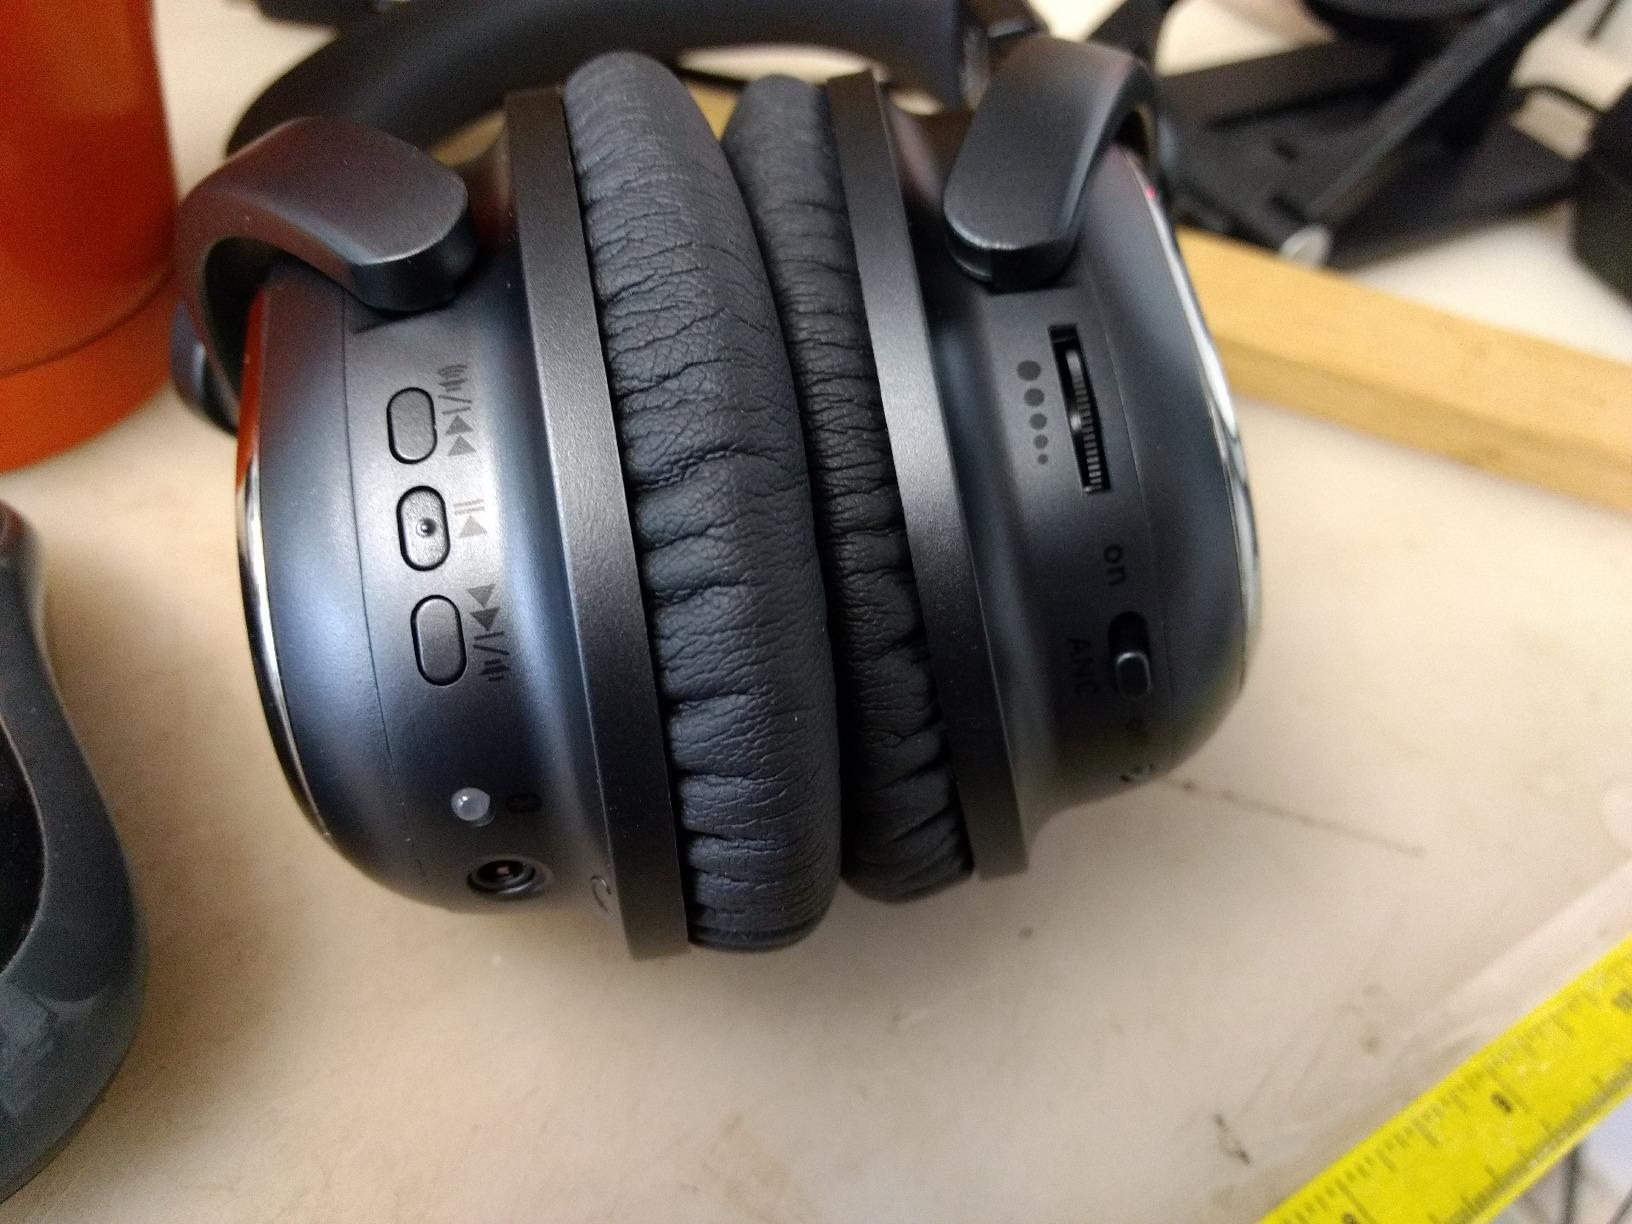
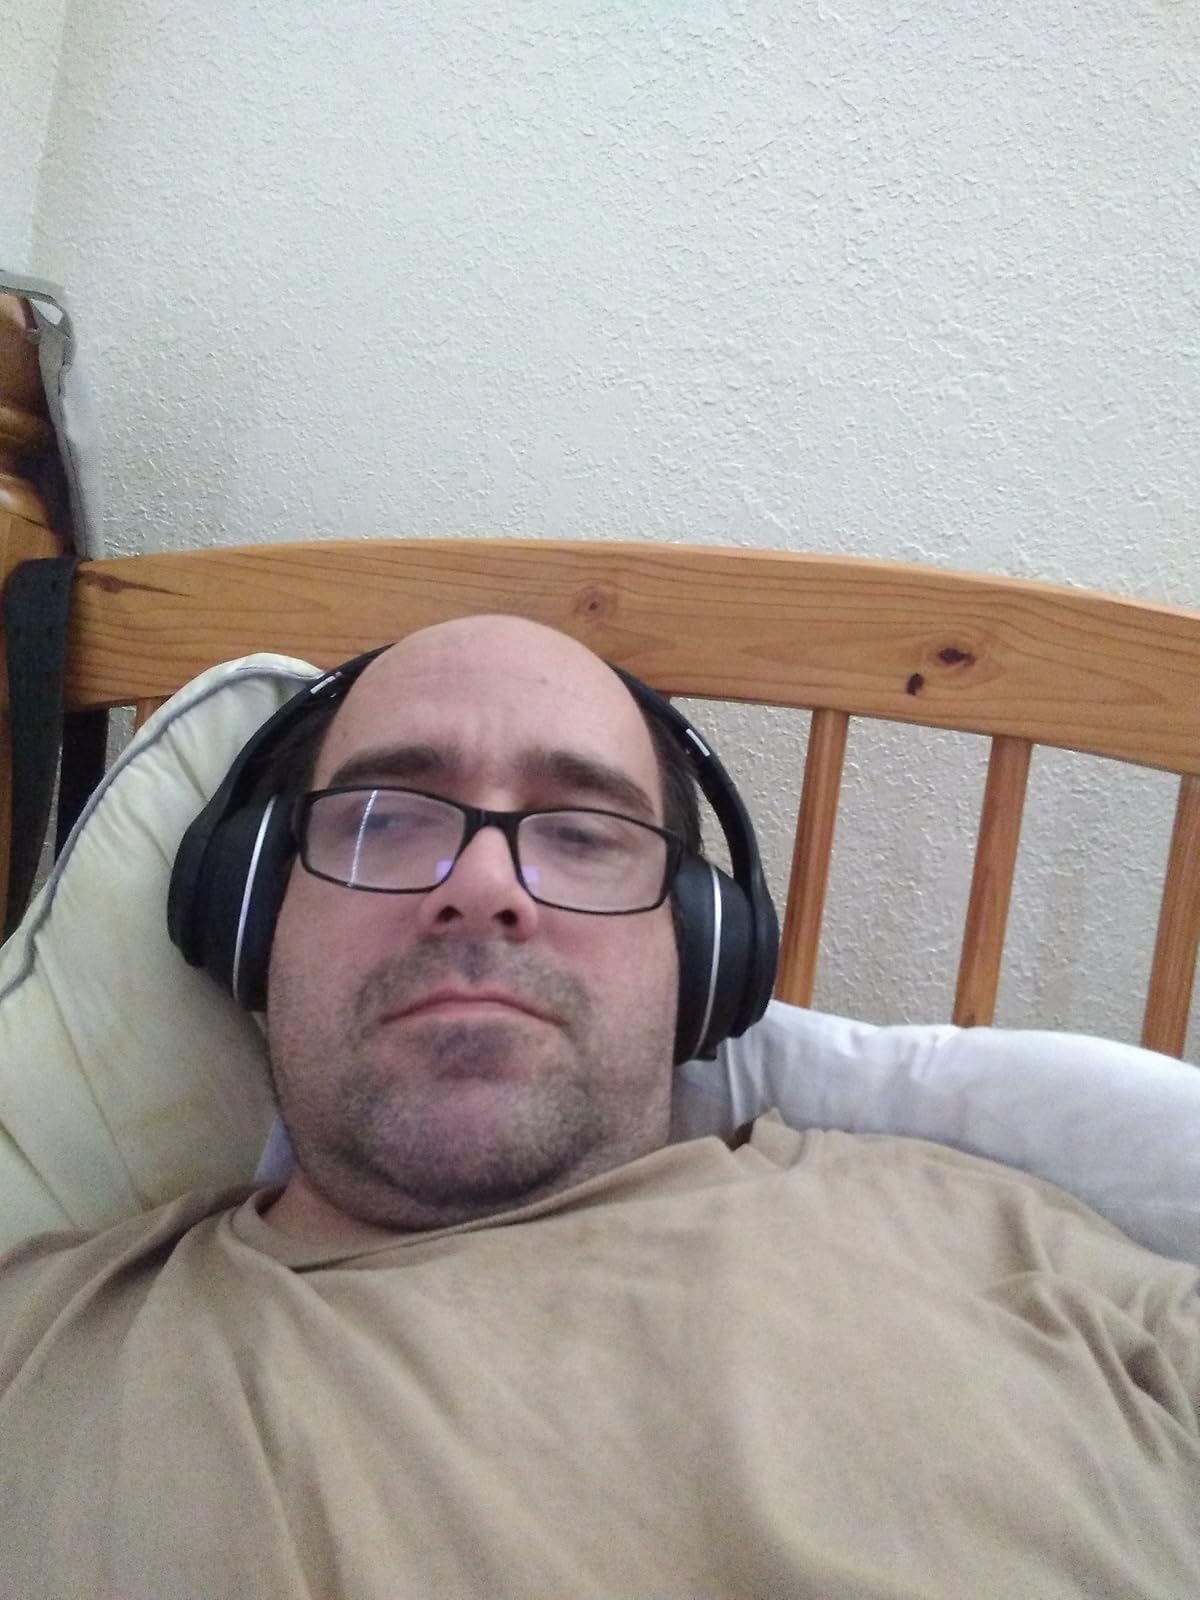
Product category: headphones
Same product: no